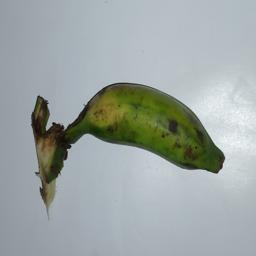
Banana variety: Champa Kola